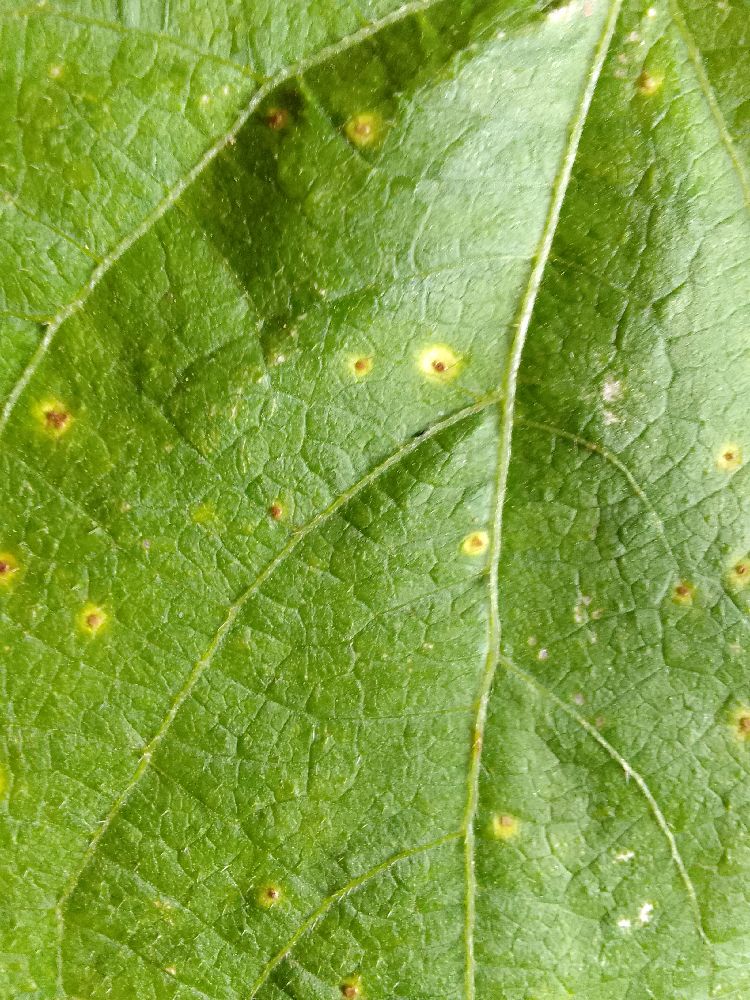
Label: rust